The Wolves Are Back?

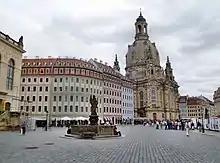
Dresden Neumarkt 172

Before he became an artist, Rainer Opolka was an entrepreneur. The brothers created the German light company Ledlenser, and developed the Ledlenser V8 flashlight. Rainer and Harold sold over 200 million Euros' worth of LED flashlights in the first five years of their business. Their Ledlenser V8 flashlight became one of the top-selling LED flashlights in the world. The brothers sold three quarters of the shares in their company “to devote themselves exclusively to making art. The brothers have also set up a sculpture and cultural center in Schloss Hubertushöhe in Storkow, and have already invested €25 million into the project.” Although Rainer and Harold collaboratively created the sculpture and cultural centre in Schloss Hubertushöhe, “The Wolves Are Back?” is Rainer's independent project.